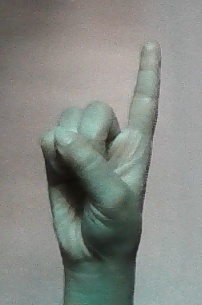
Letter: bb